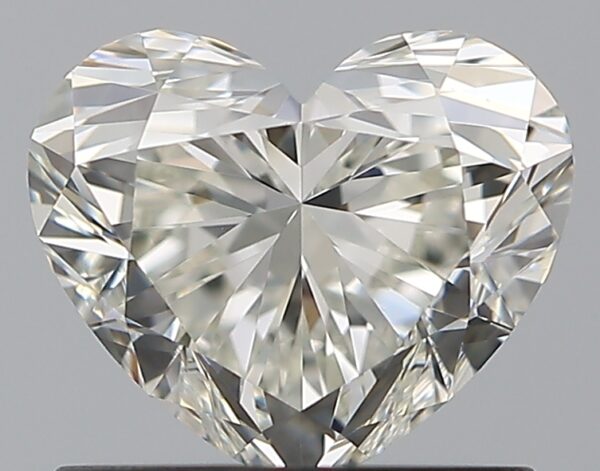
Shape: heart
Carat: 0.9
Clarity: VS1
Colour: I
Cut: EX
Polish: EX
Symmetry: EX
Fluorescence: F
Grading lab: GIA
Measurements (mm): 5.67 x 6.69 x 3.98